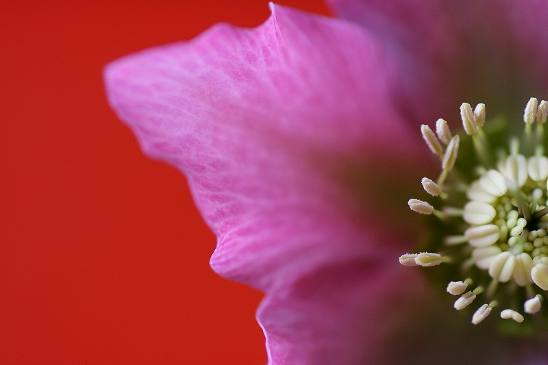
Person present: No